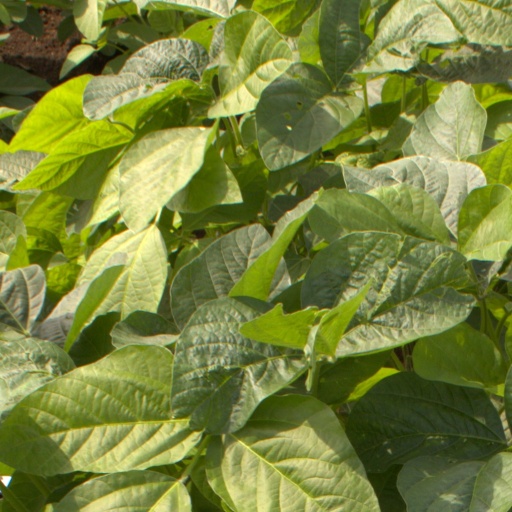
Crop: soybean